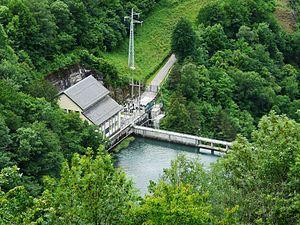
La centrale hydroélectrique sur le rio Toran, Canejan, Val d'Aran, Espagne.
Canejan est une commune espagnole du Val d'Aran dans la province de Lérida en Catalogne.